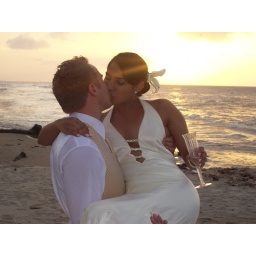
By the beach in ceiba we rented a beach house